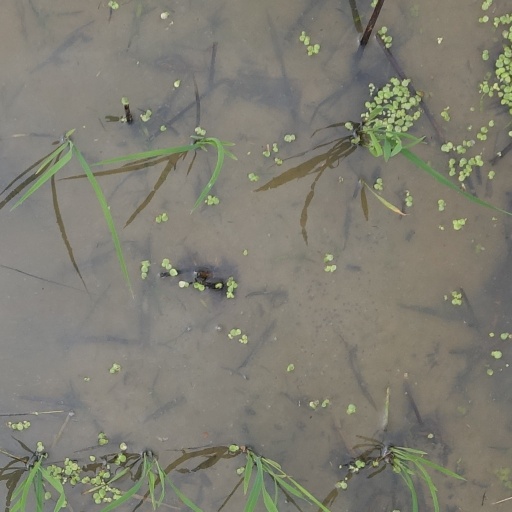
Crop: rice